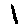
Label: 1